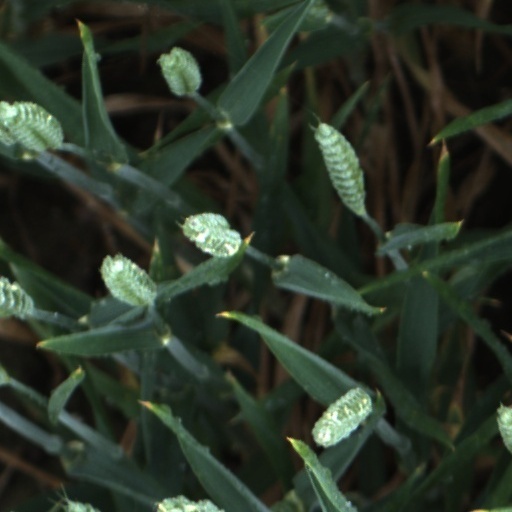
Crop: wheat